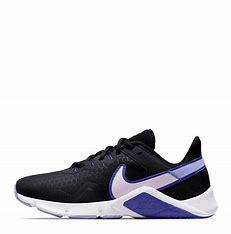
Brand: Nike
Model: Legend Essential 2